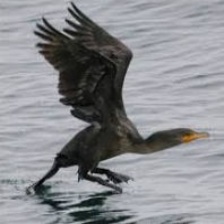
Species: DOUBLE BRESTED CORMARANT
Scientific name: PHALACROCORAX AURITUS